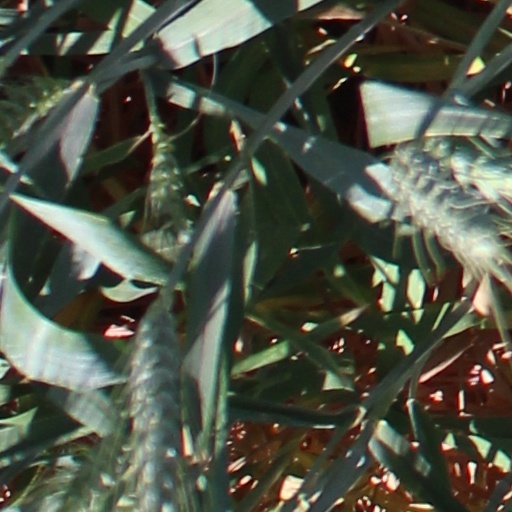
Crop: wheat